Kumayri historic district

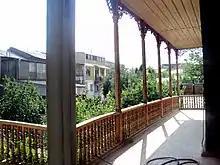
The 19th century style balcony of the Gallery.

The Gallery is located off the central square of Gyumri. The building was constructed as a private residence in 1880 by the Qeshishyan family, who were known to be wealthy merchants. After the ruinous earthquake of 1988 the building of the gallery was given to the homeless people and was reopened in 2004. It is the only museum named after female artists and devoted to female artists in Armenia. This building has been protected by the government since 1980 as a historical and cultural heritage site.